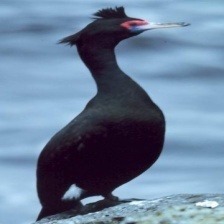
Species: RED FACED CORMORANT
Scientific name: PHALACROCORAX URILE